Philip I, Duke of Pomerania

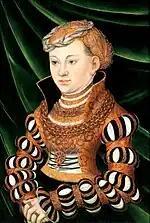
Maria of Saxony [1515-1589], by Lucas Cranach the Elder

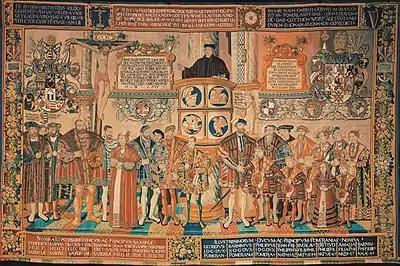

On 27 February 1536, Philip married Maria of Saxony, the daughter of Elector John the Steadfast of Saxony. They had seven sons and three daughters: